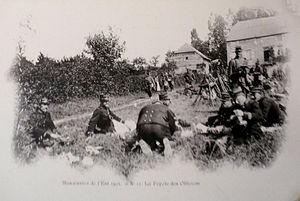
Lors des Grandes manoeuvrves de l'est de 1901, cartes posatles de 1901 de la BM de Reims sous la cote CPA t4.
Les grandes manœuvres de l'Est de 1901 désignent d'importants exercices militaires menés par une partie de l'armée française, dans l'Est de la France, durant le début de l'automne 1901.